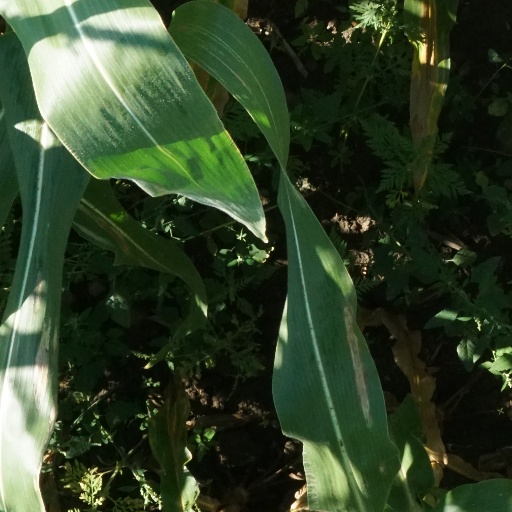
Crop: maize; corn